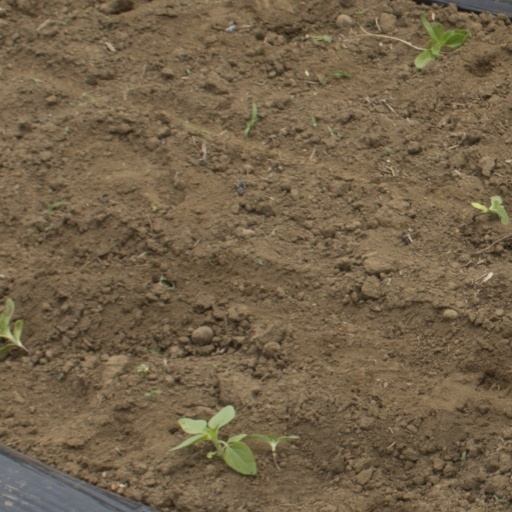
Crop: Jerusalem artichoke